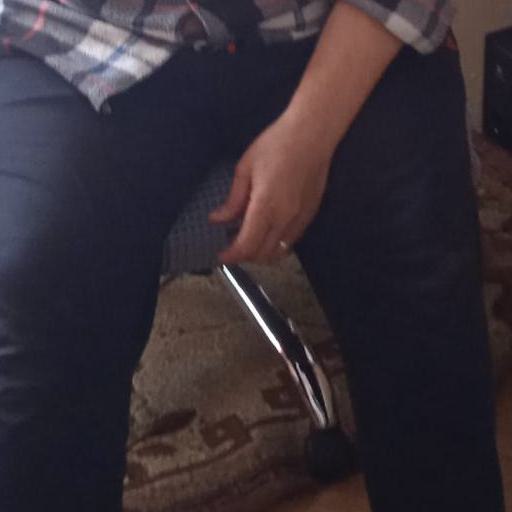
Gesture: no_gesture